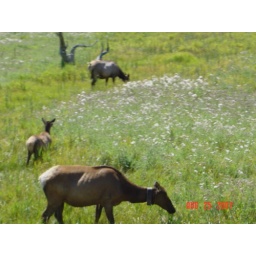
animals eat grass in yellowstone